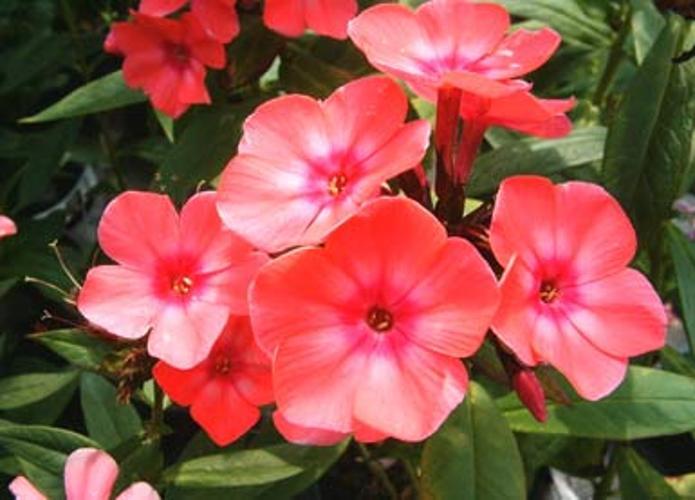
Label: garden phlox